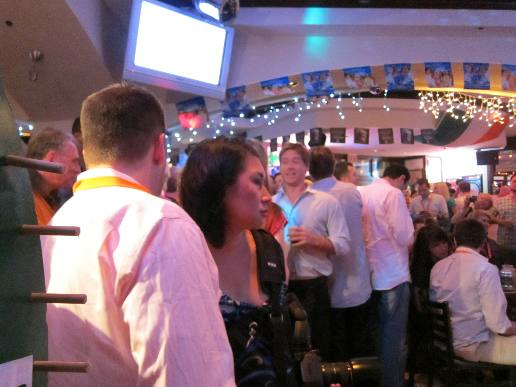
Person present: Yes